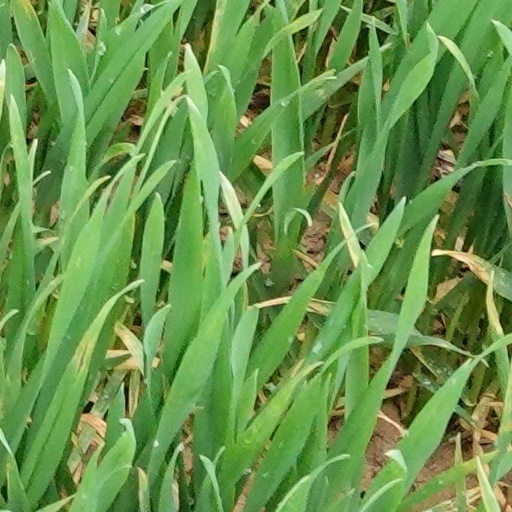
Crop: wheat